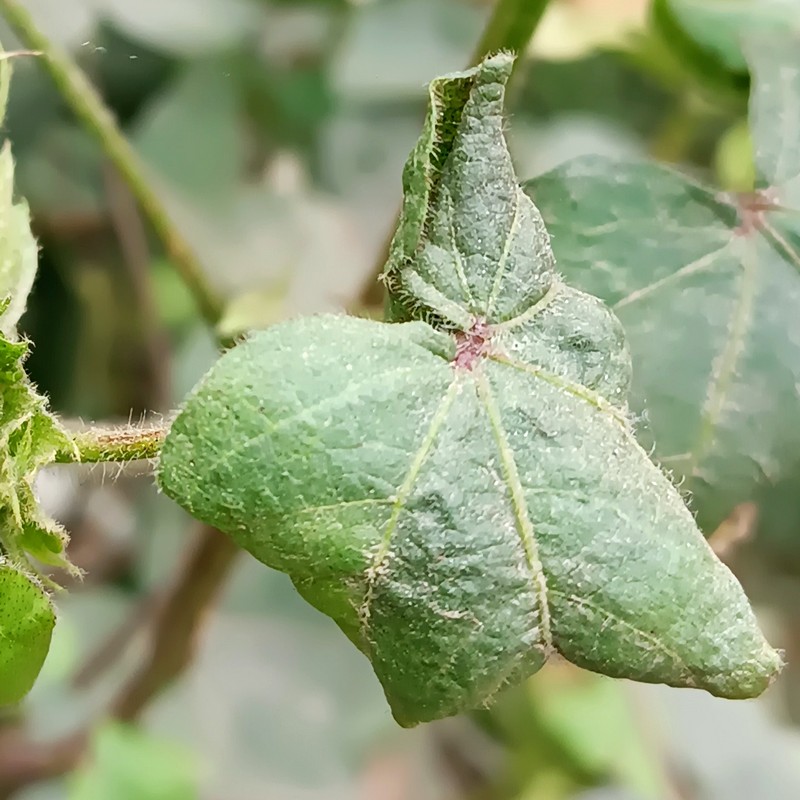
Label: Curl Virus